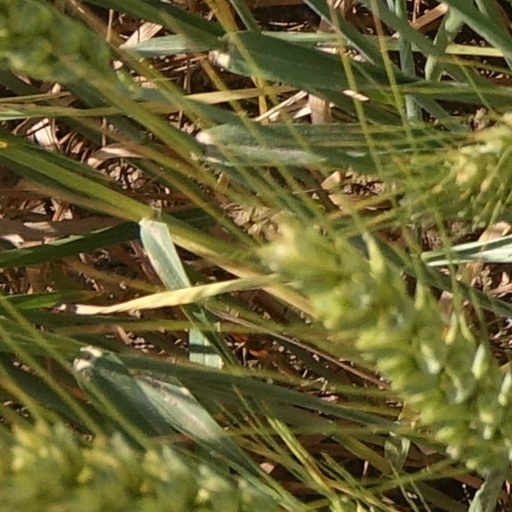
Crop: wheat